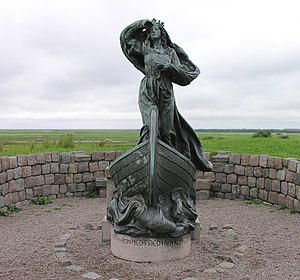
Dronning Dagmar
Statue af dronning Dagmar på Riberhus Borgbanke af Anne Marie Carl-Nielsen, 1913.
Dronning Dagmar var dansk dronning i syv år. Hun var født prinsesse Markéta Přemyslovna af Bøhmen, som datter af den senere kong Ottokar 1. og Adela af Meissen, på kongeborgen Vyšehrad i Prag.